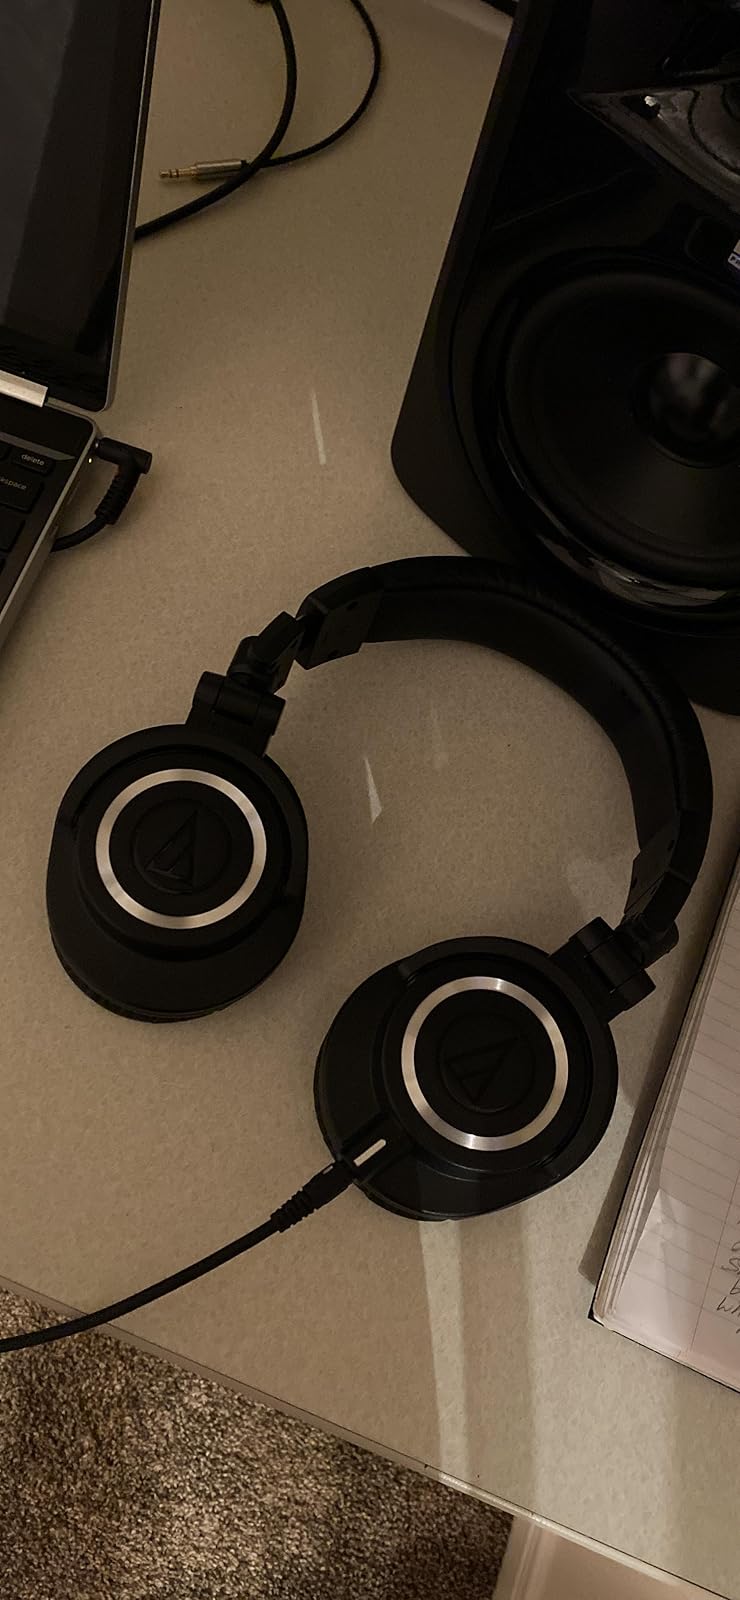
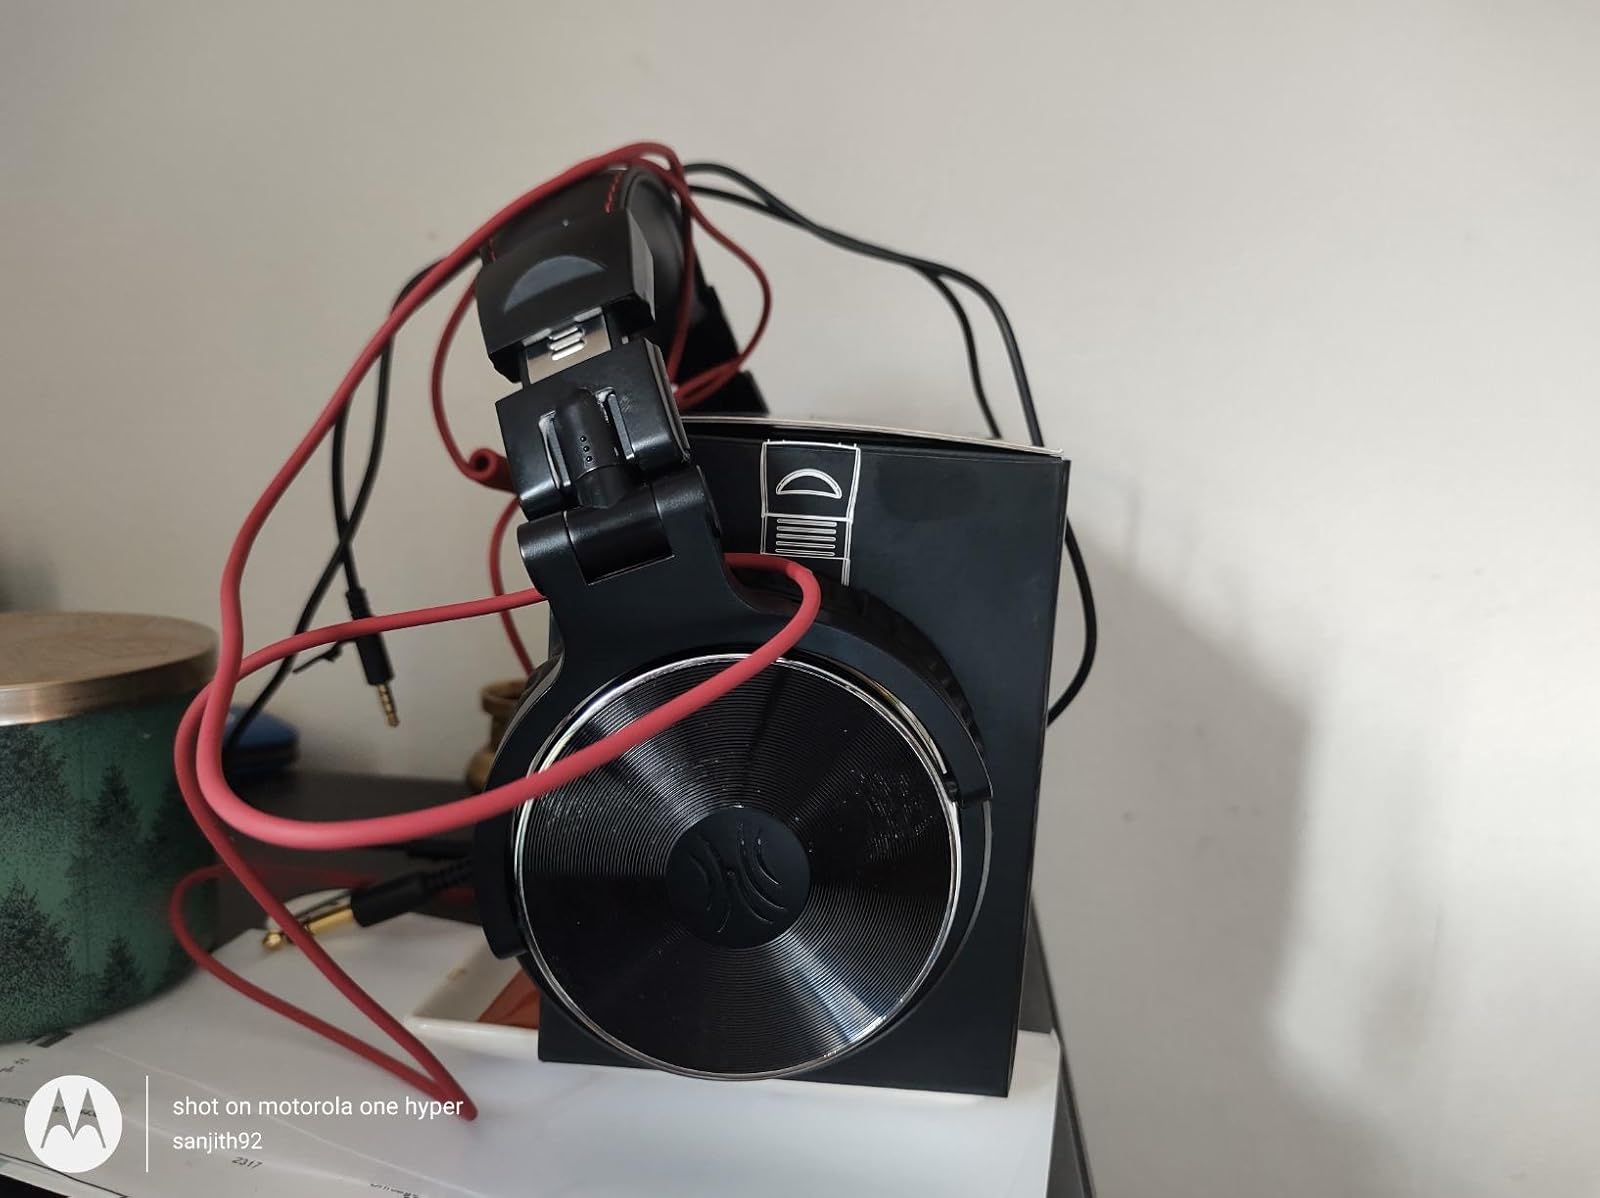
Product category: headphones
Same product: no